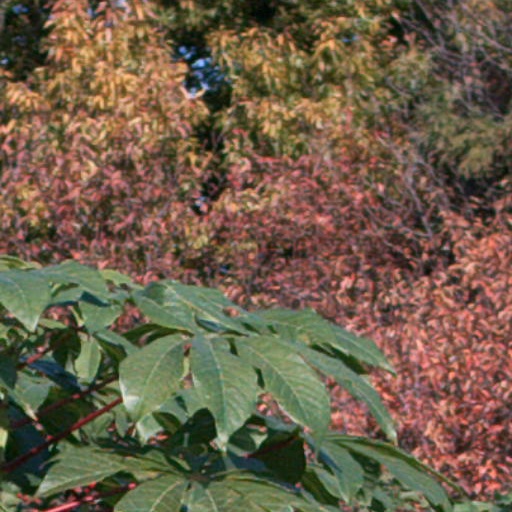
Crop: cassava